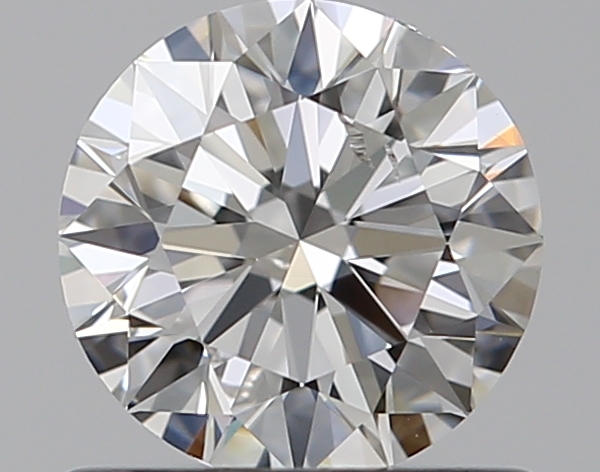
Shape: round
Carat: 0.7
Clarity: SI1
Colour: G
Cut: EX
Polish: EX
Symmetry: EX
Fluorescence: N
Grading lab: GIA
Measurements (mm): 5.64 x 5.68 x 3.5